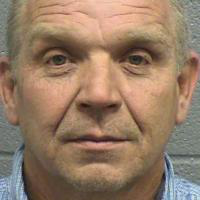
Age group: age 66-80